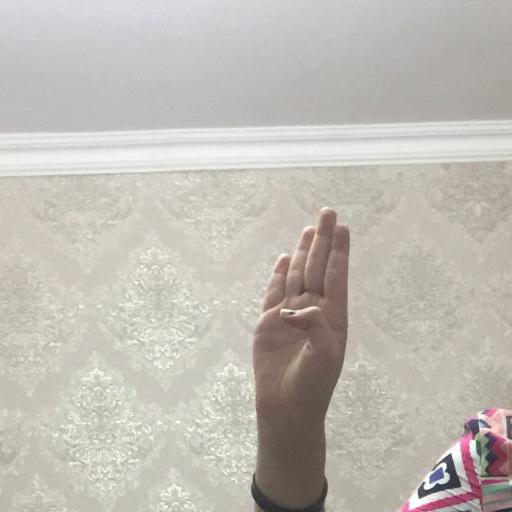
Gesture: stop